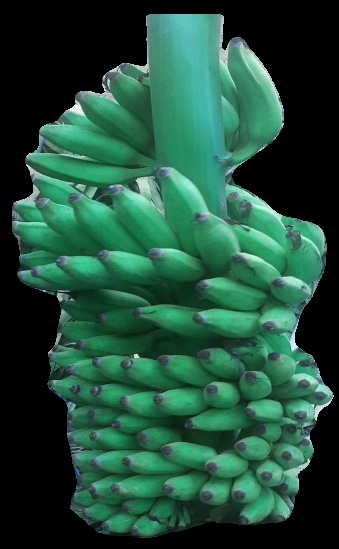
Variety: elakki-bale
Grade: grade1